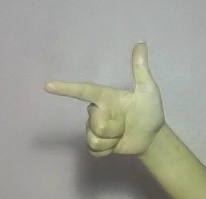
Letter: yaa